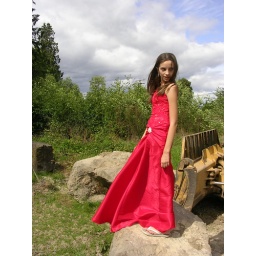
Casey standing atop a boulder in an obvious red dress. Gorst is wonderful.